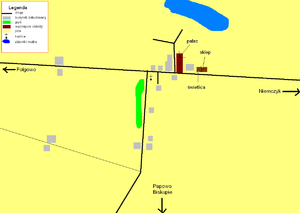
Nowy Dwór Królewski est un village de Pologne situé en Couïavie-Poméranie, dans le gmina de Papowo Biskupie.